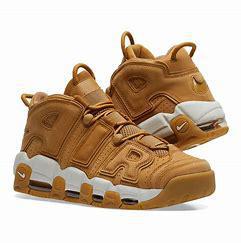
Brand: Nike
Model: Air More Uptempo 96